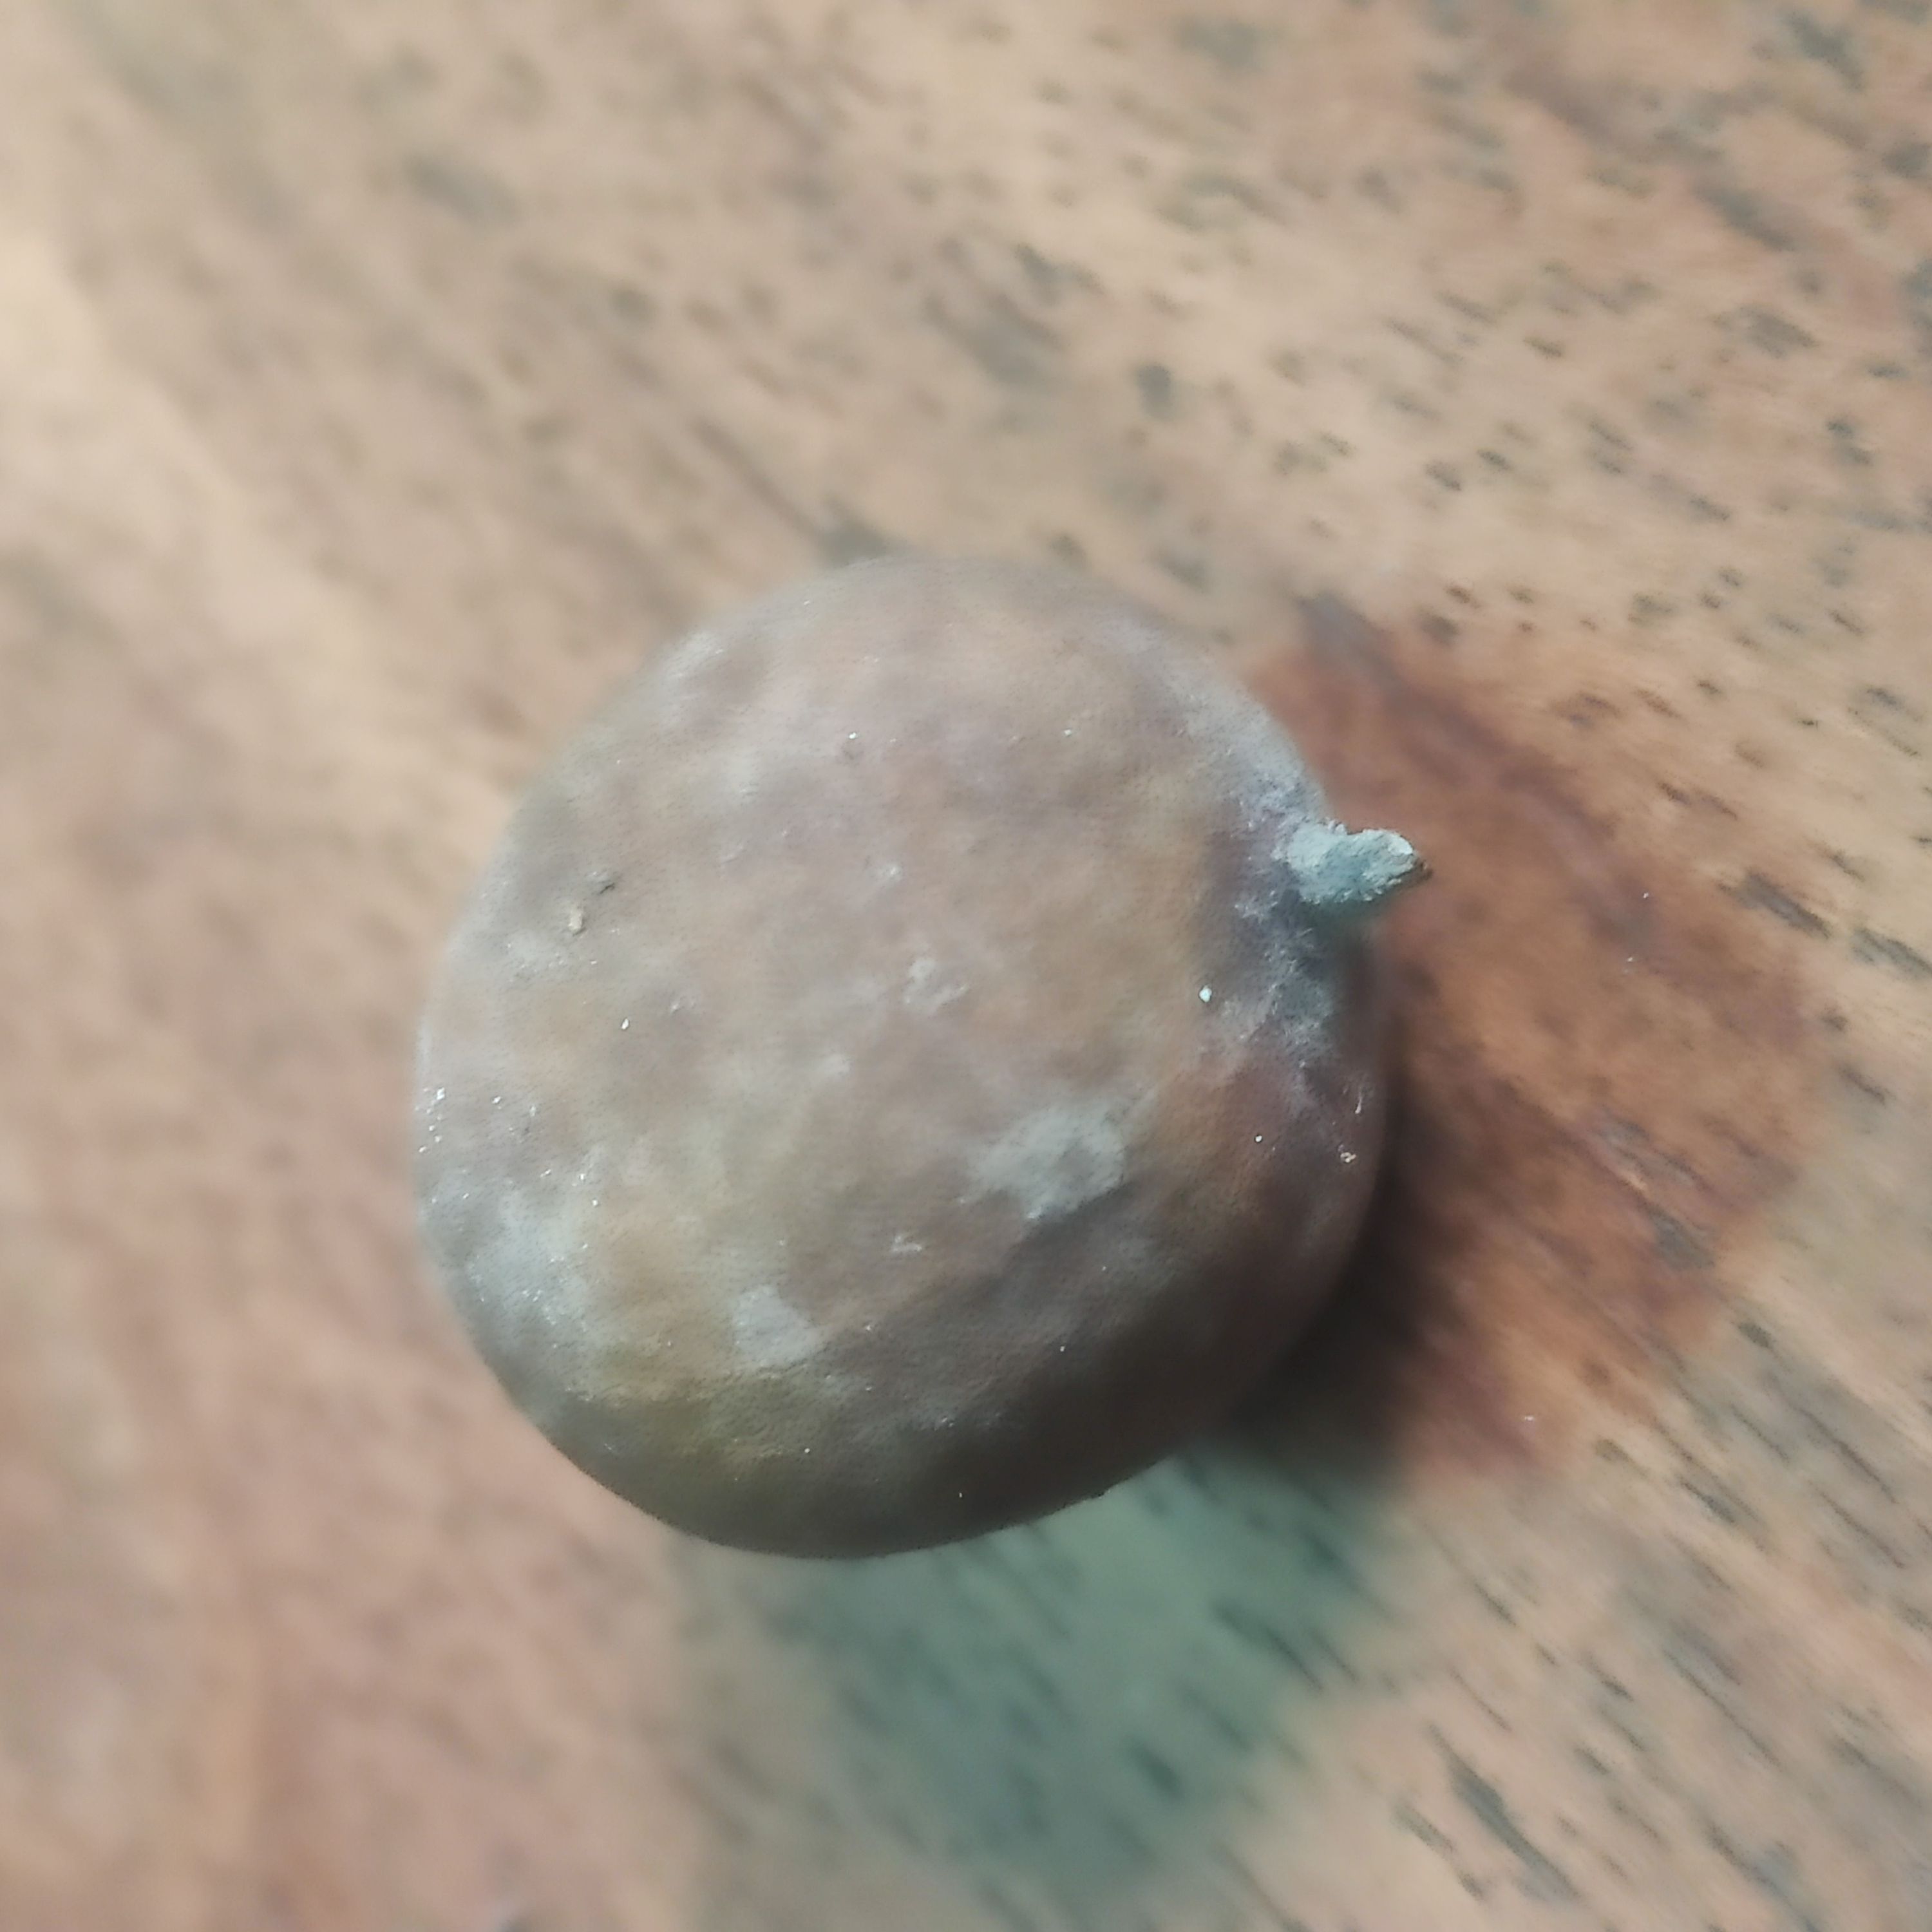
Fruit: burmese-grape
Grade: 3rd-grade